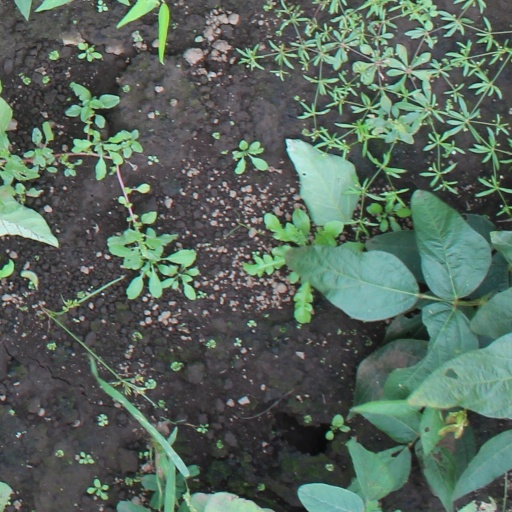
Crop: soybean